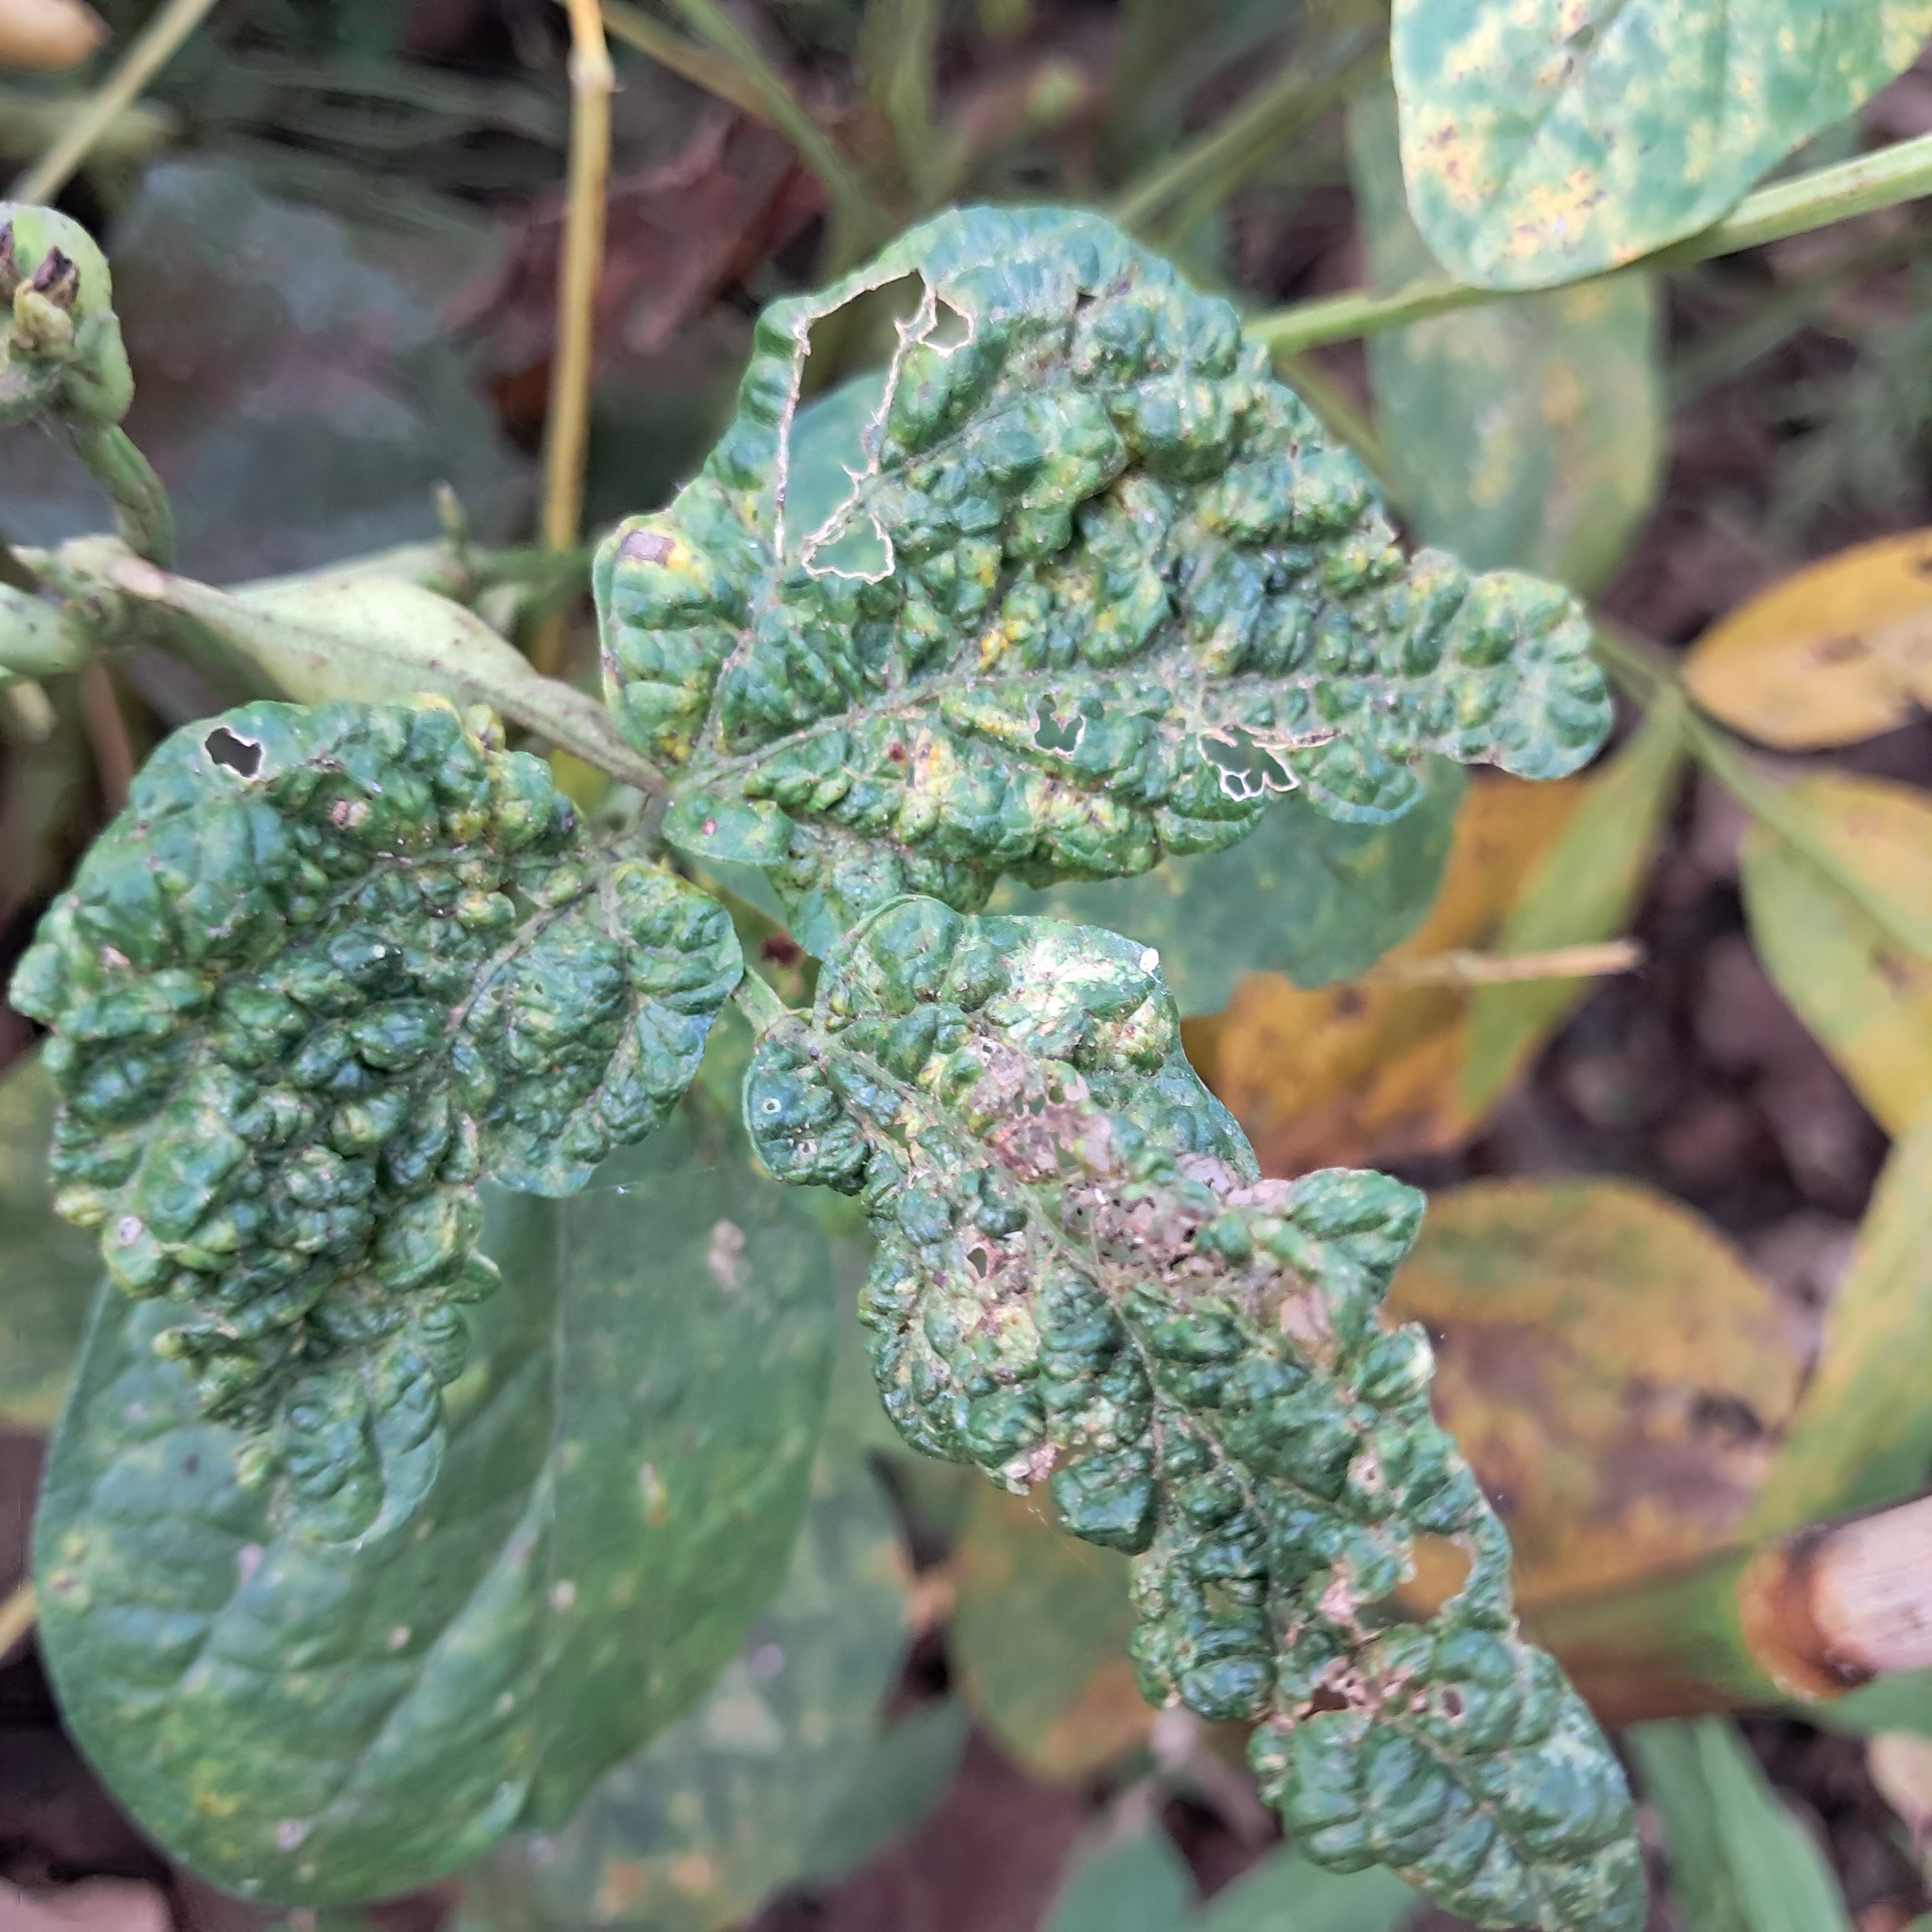
Label: Mosaic